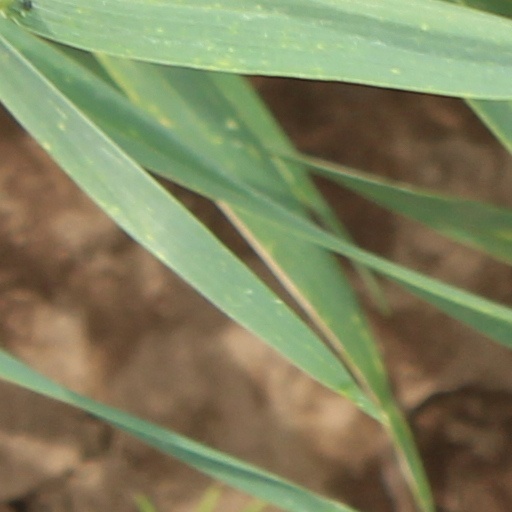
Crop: wheat